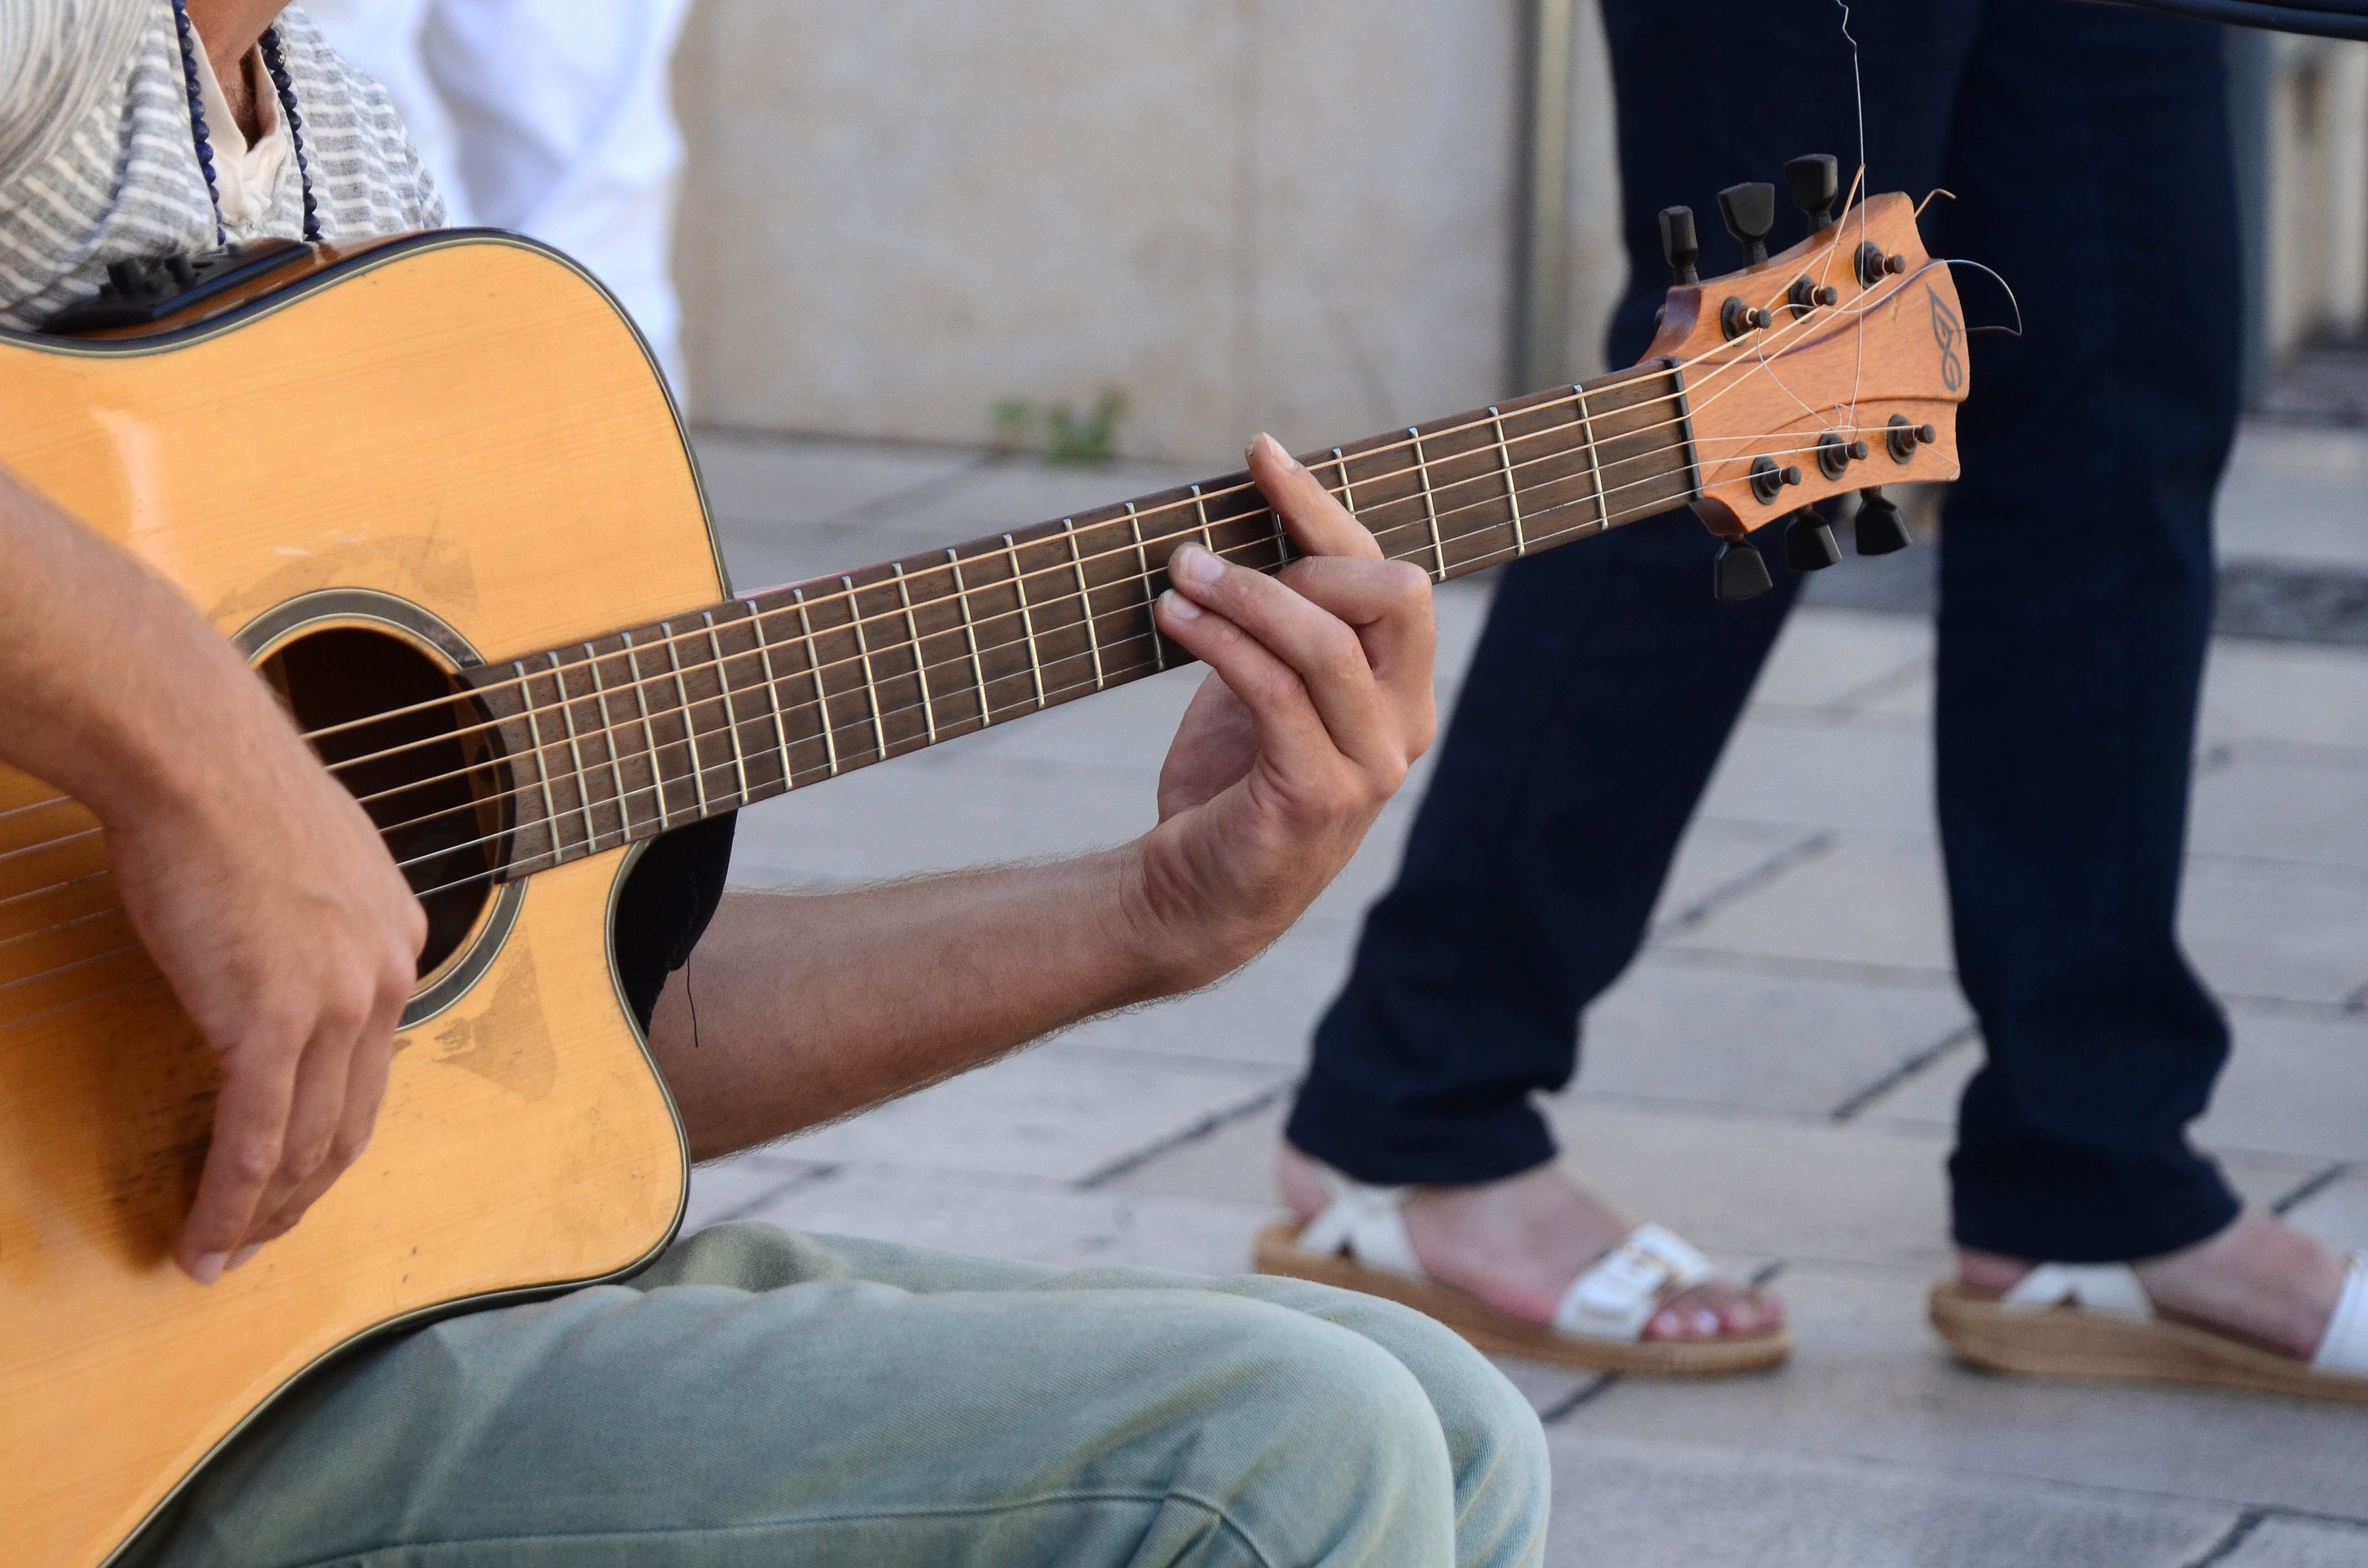
music, guitar, acoustic guitar, young, instrument, musician, musical instrument, bassist, guitarist, ropes, bass guitar, chord, frets, singer songwriter, string instrument, playing the guitar, plucked string instruments, slide guitar